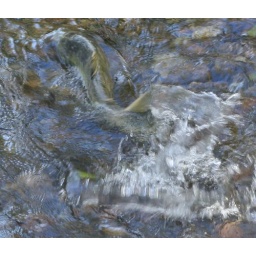
A creek near my house where salmon were spawning. British Columbia, Canada